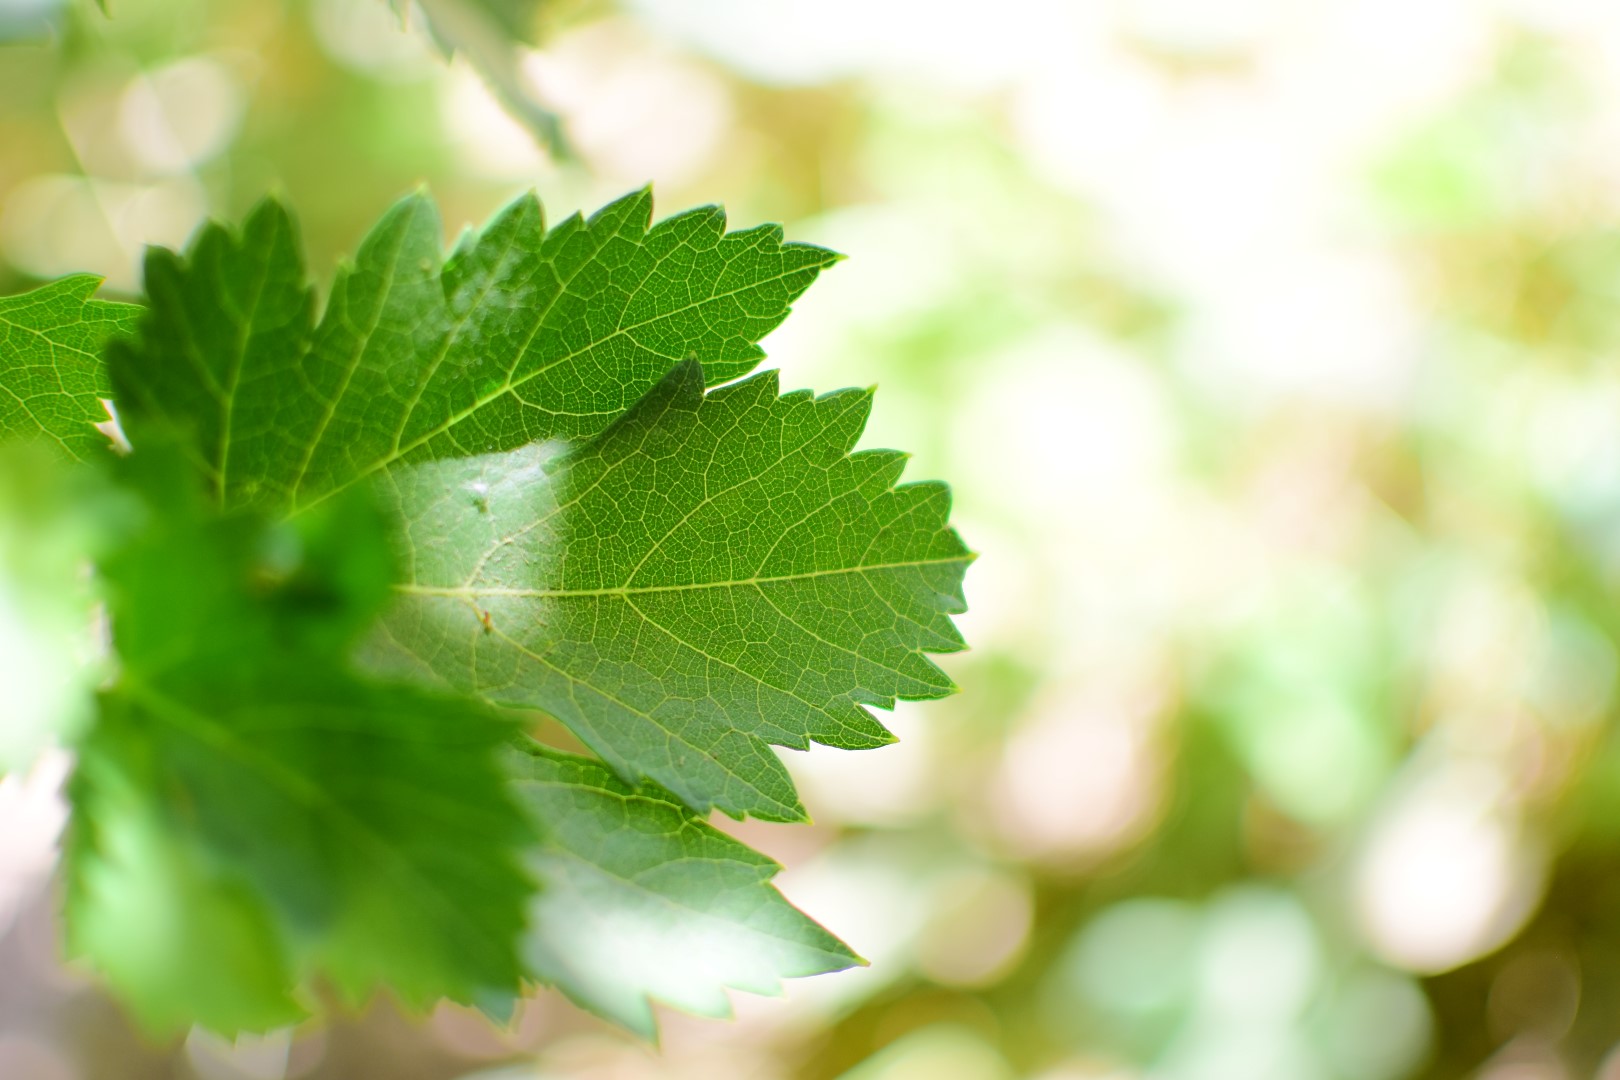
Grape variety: Halawani